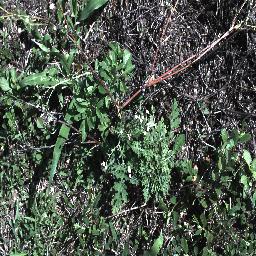
Label: parthenium